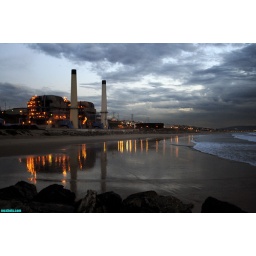
lights reflecting in the wet beach sands...nrg power plant in el segundo